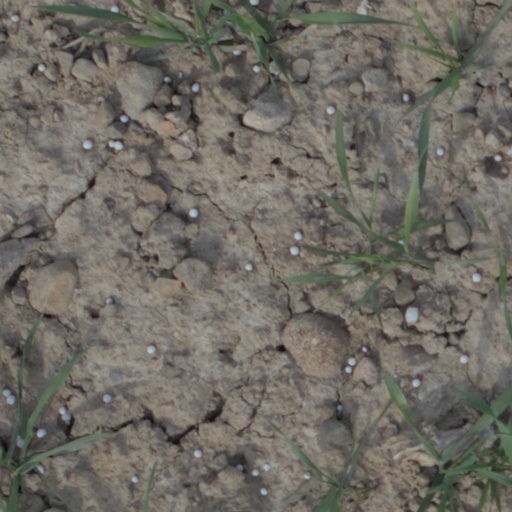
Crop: wheat